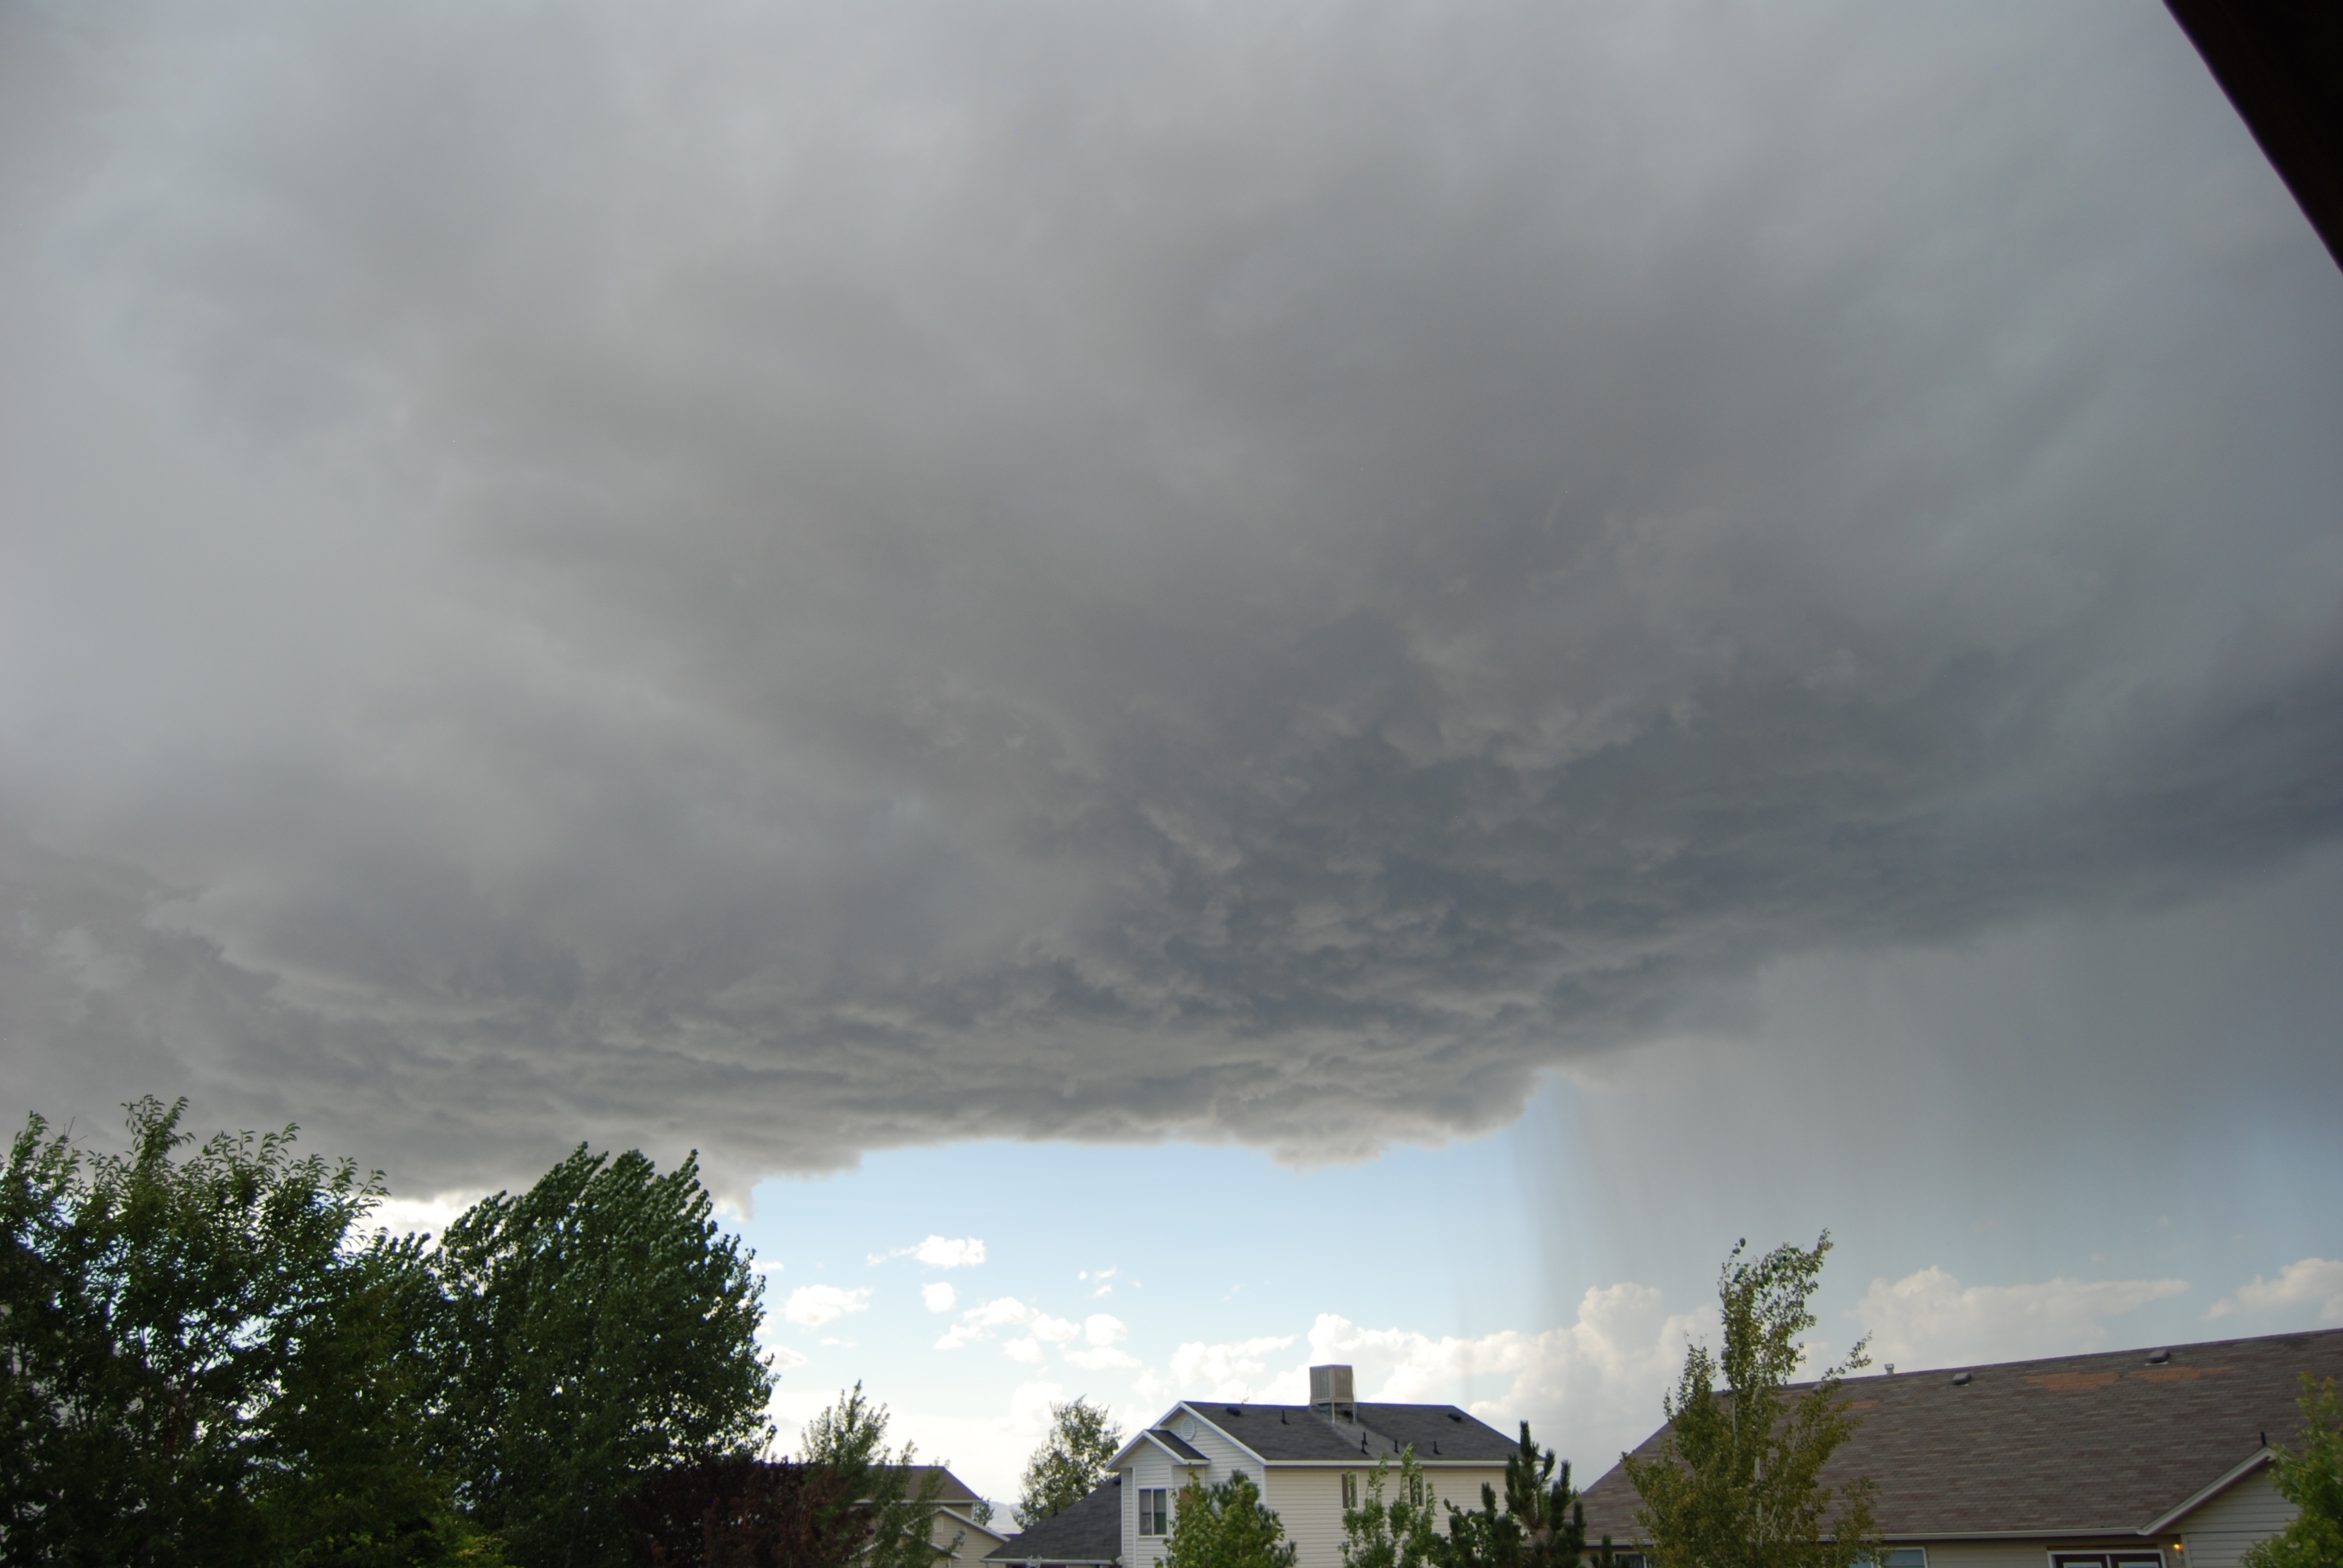
nature, cloud, sky, rain, atmosphere, weather, storm, cumulus, thunder, clouds, thunderstorm, meteorological phenomenon